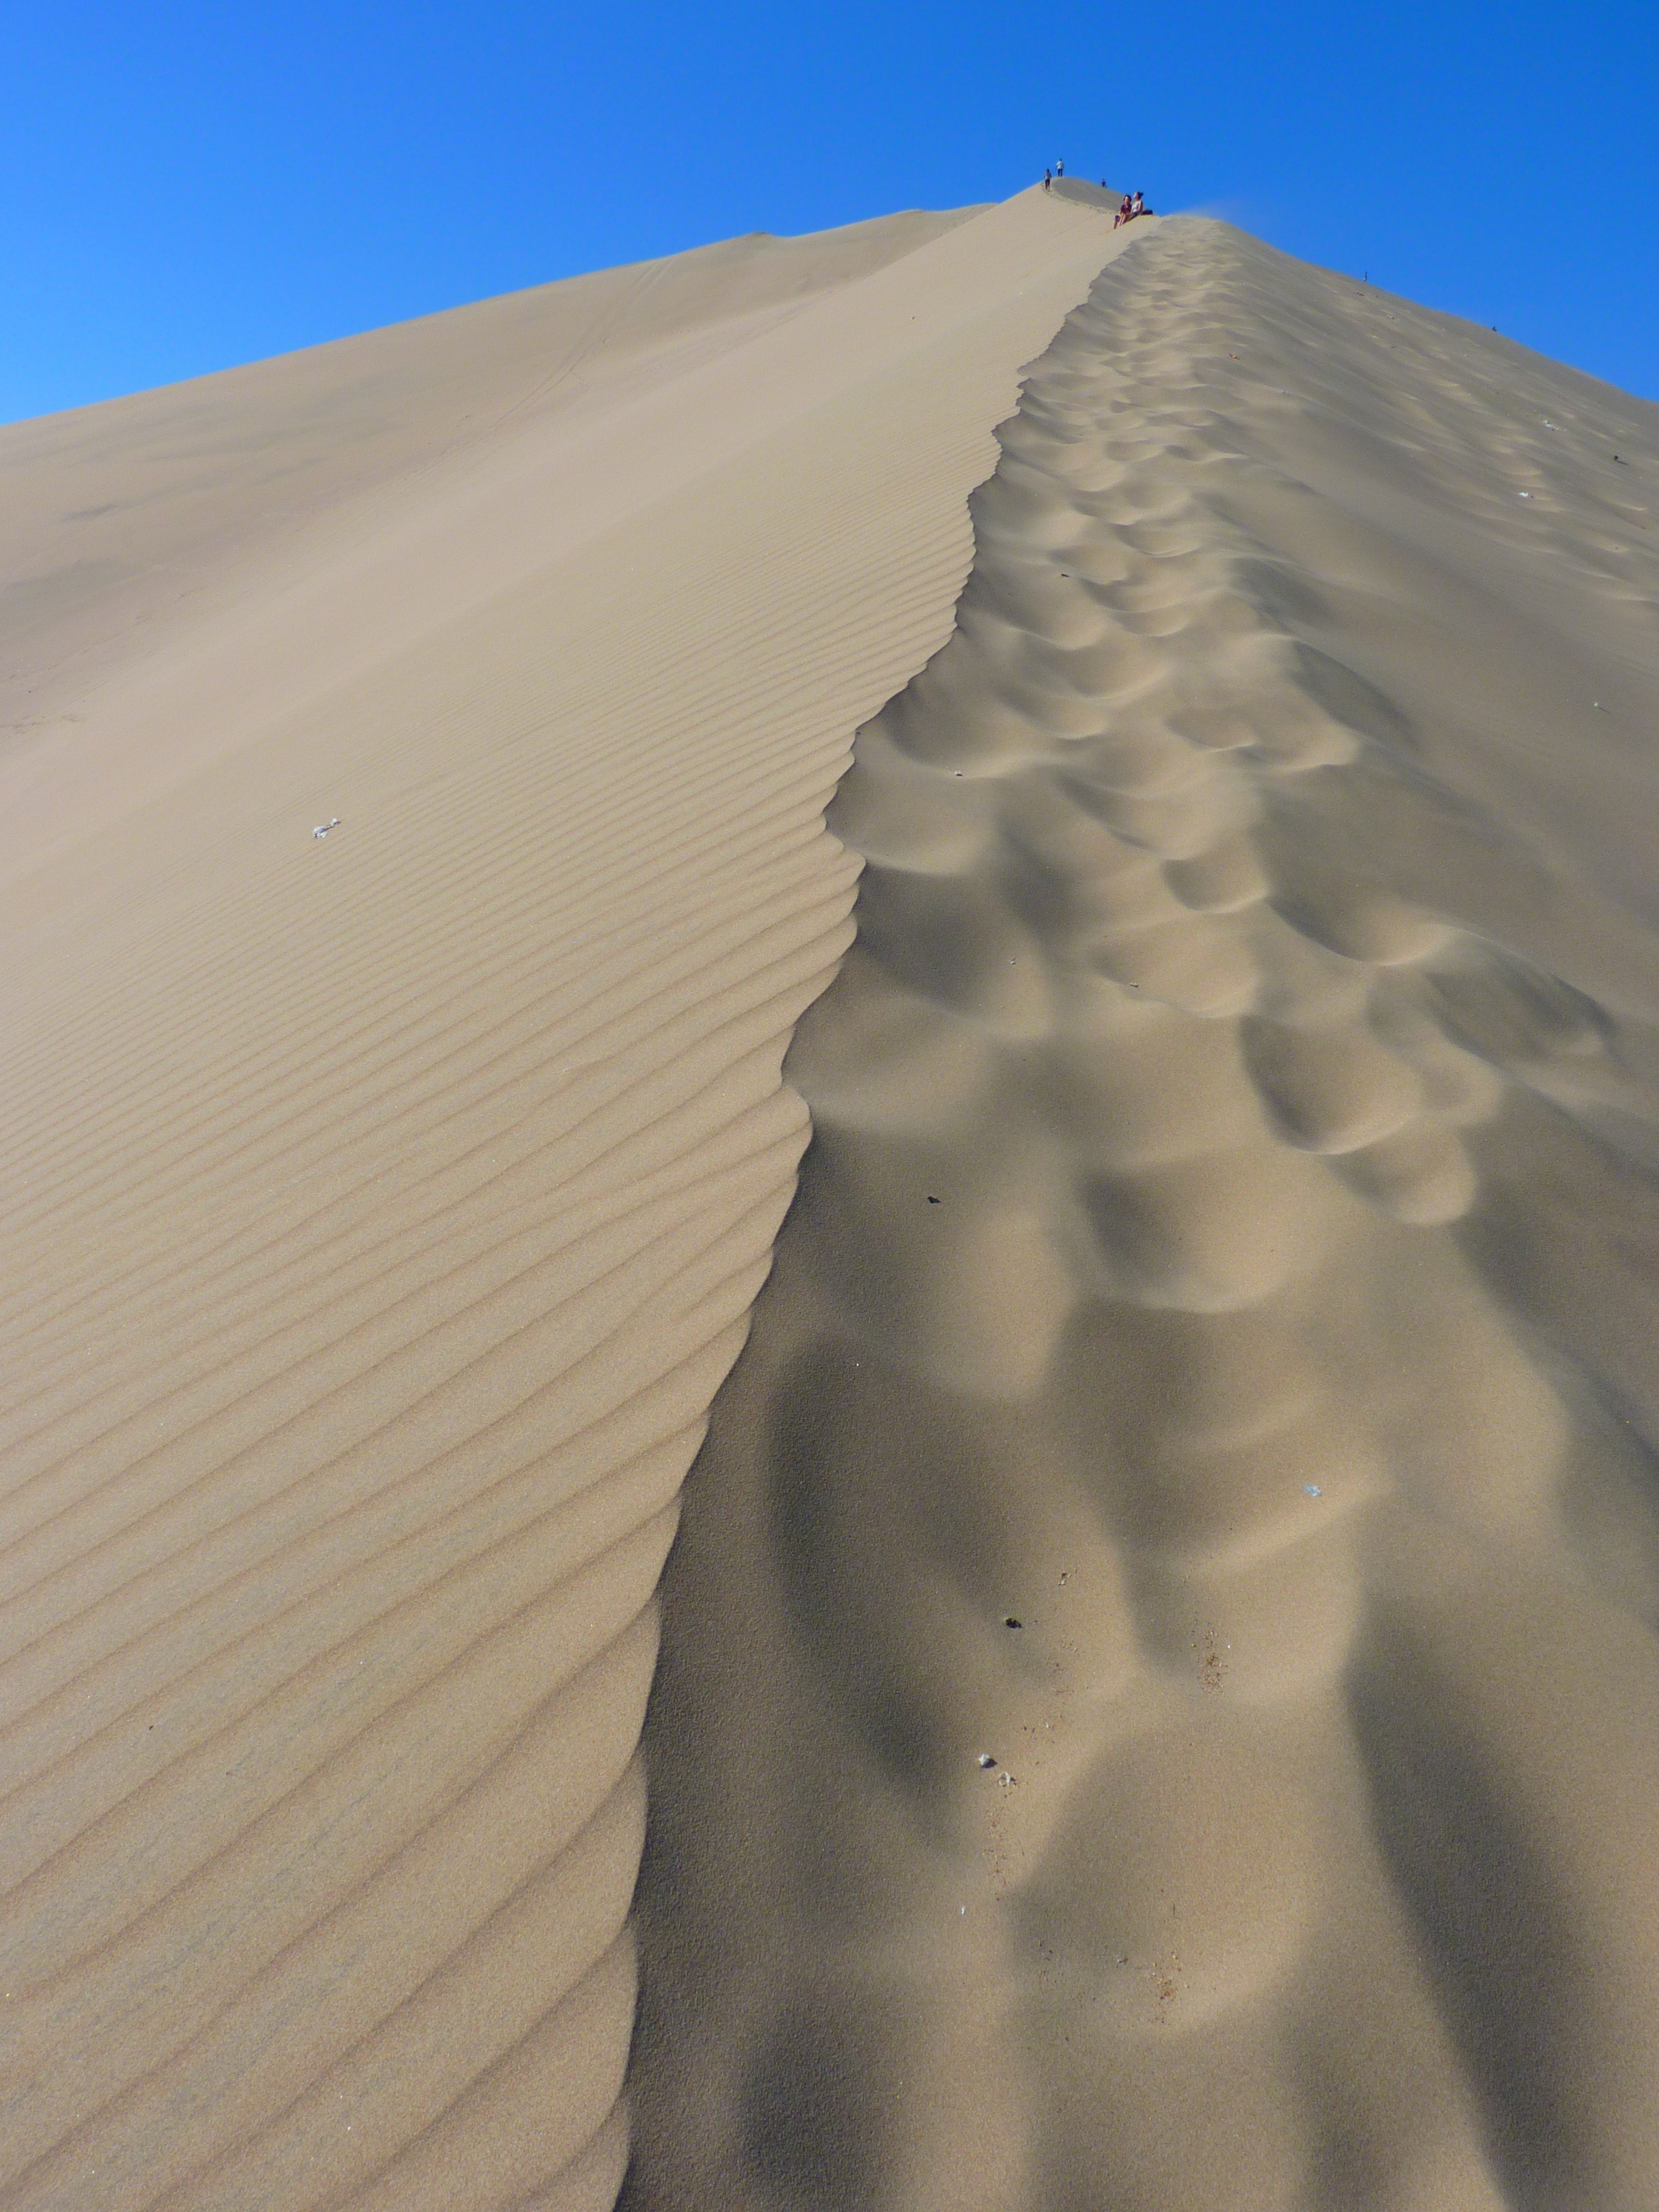
sand, desert, natural environment, erg, dune, aeolian landform, sky, singing sand, sahara, landscape, shadow, line, geology, terrain, blowout, cloud, horizon, formation